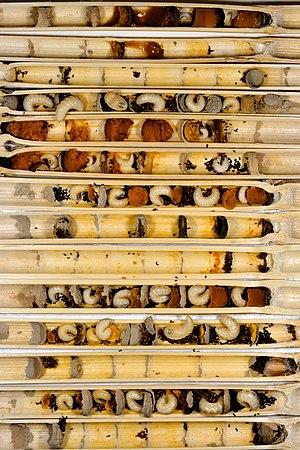
Les abeilles forment un clade d'insectes hyménoptères de la superfamille des Apoïdes. Au moins 20 000 espèces d'abeilles sont répertoriées sur la planète dont environ 2 000 en Europe et près de 1 000 en France. En Europe, l'espèce la plus connue est Apis mellifera qui, comme la plupart des abeilles à miel, appartient au genre Apis. Cependant, la majorité des abeilles ne produit pas de miel, elles se nourrissent du nectar des fleurs. Une abeille d'hiver peut vivre jusqu'à 10 mois, tandis qu'une abeille d'été peut vivre jusqu'à 1 mois.